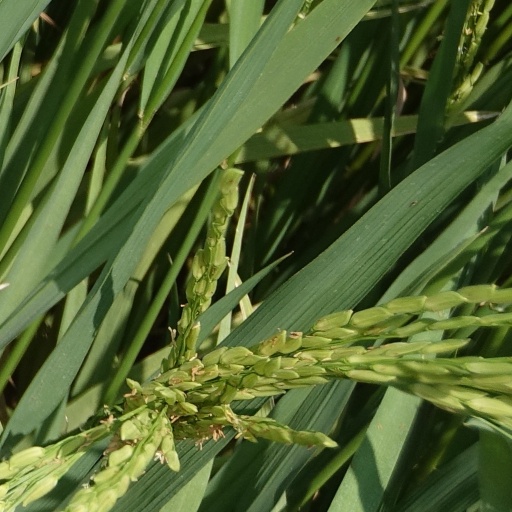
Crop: rice